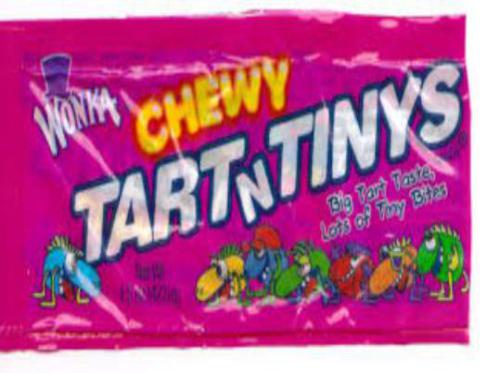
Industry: Food